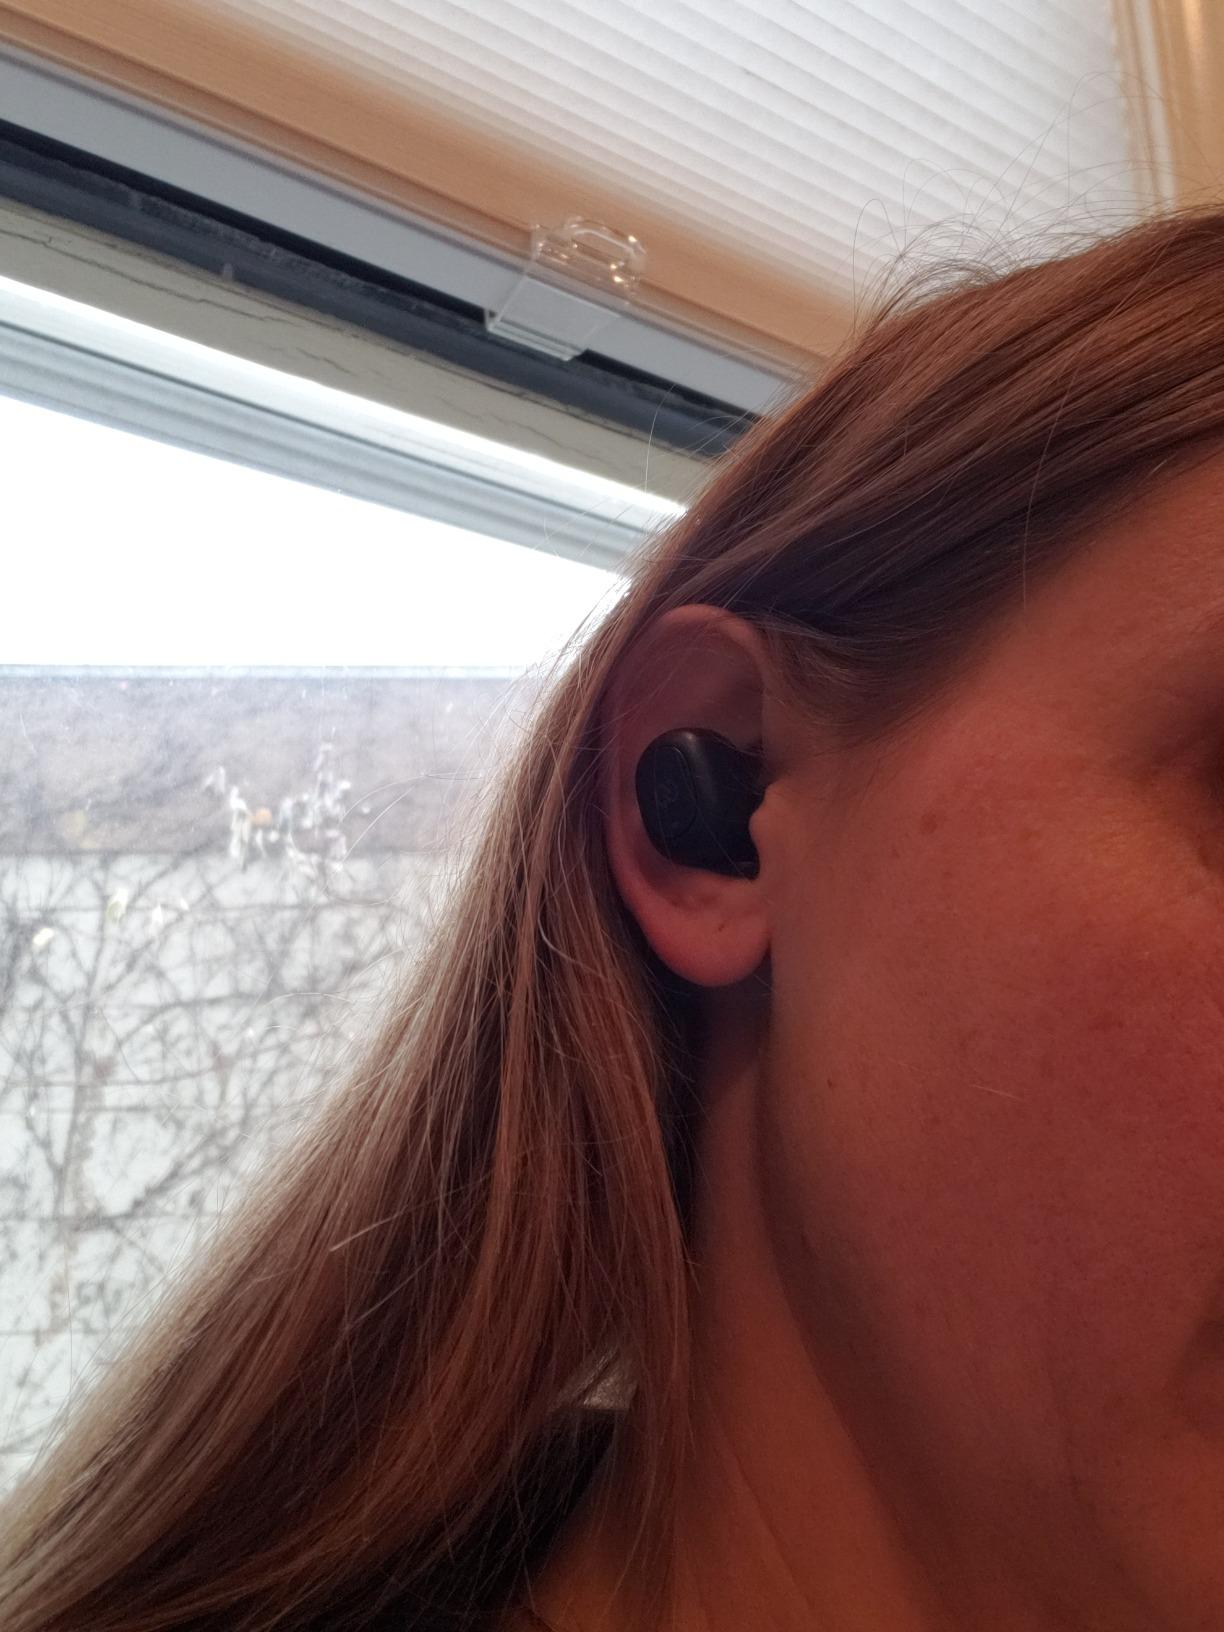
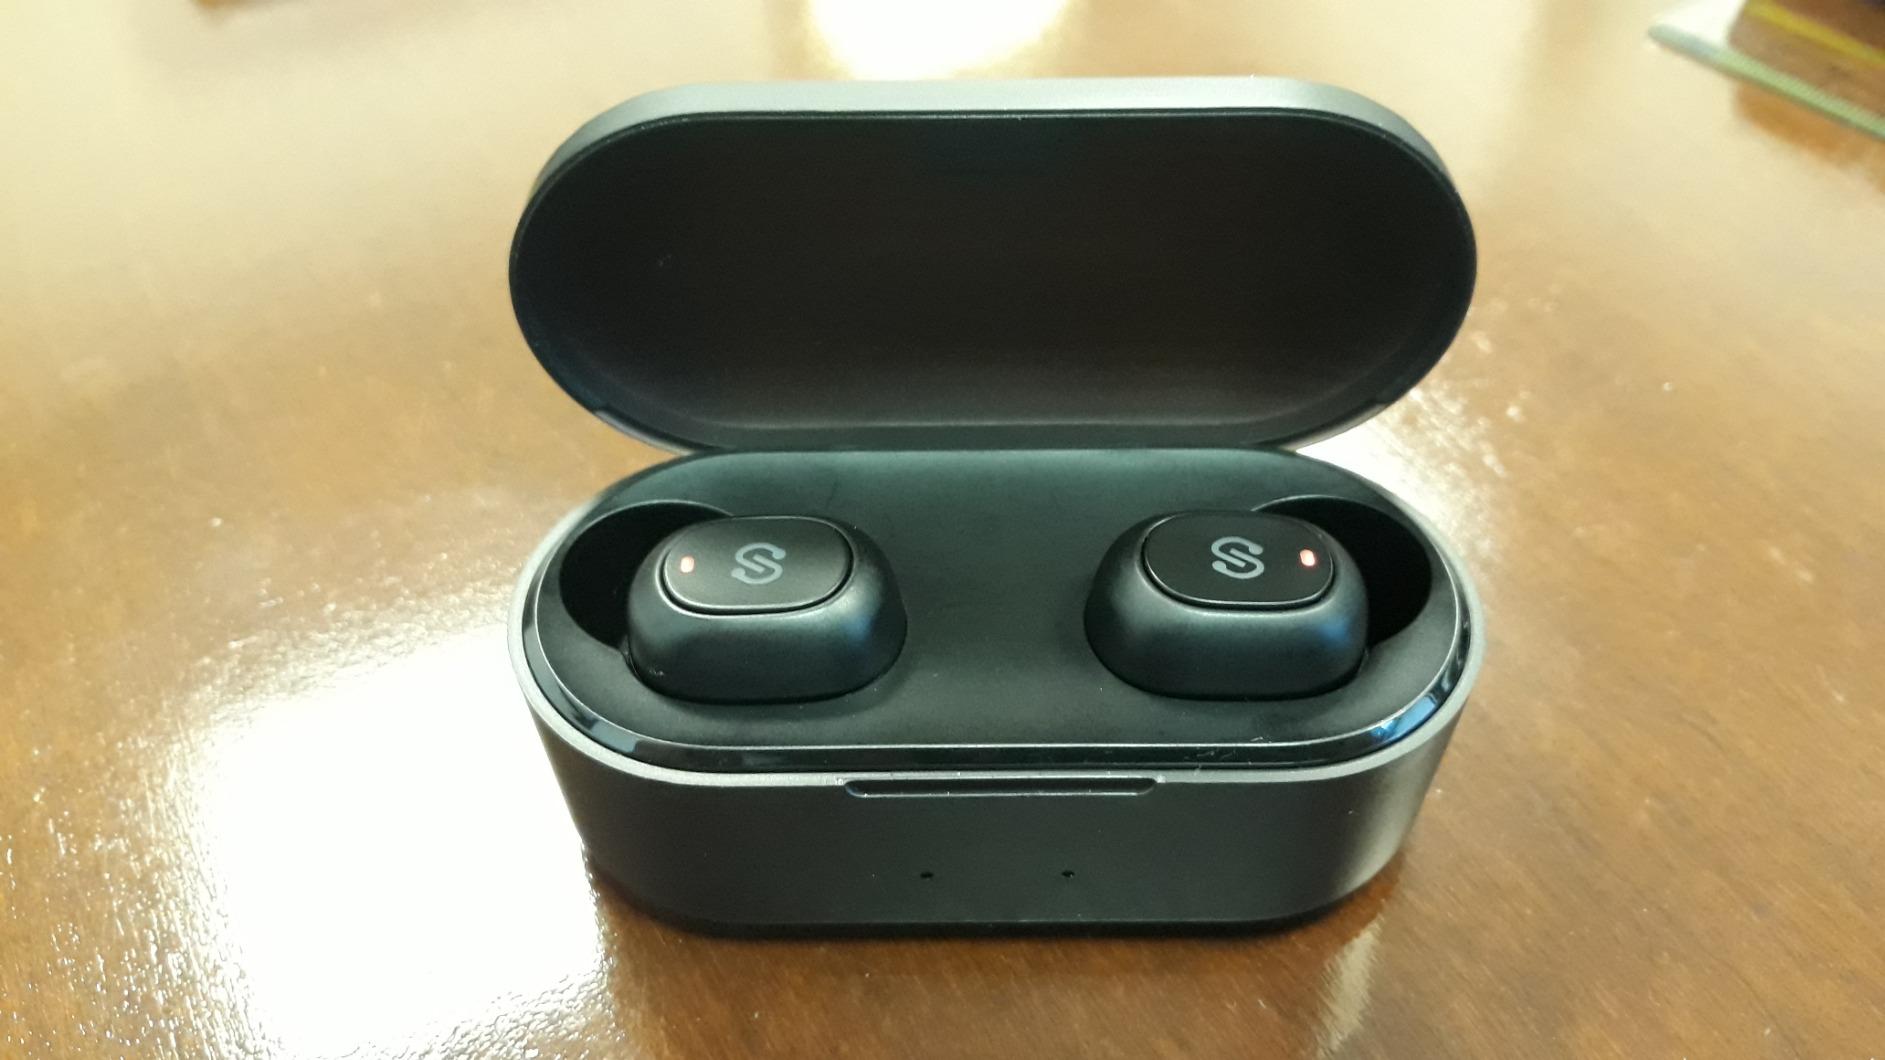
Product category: earbuds
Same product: yes